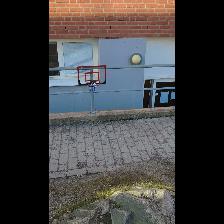
Label: NonHuman